Medical centers in the United States

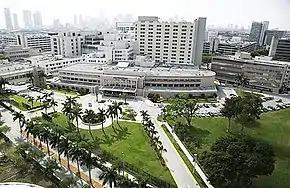
Jackson Memorial Hospital in Miami, the primary teaching hospital of the University of Miami's Miller School of Medicine and the largest hospital in the United States with 1,547 beds

Although any rankings of medical centers are highly subjective, this section describes some of the largest and most prominent centers in the nation. Note that the rankings and importance of individual hospital facilities may be different from the medical centers that they belong to.